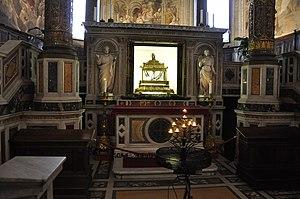
Les reliques sont les restes matériels qu'a ou qu'aurait laissés derrière elle une personne vénérée en mourant : soit des parties de son corps, soit d'autres objets qu'elle a, ou avait, pour certains croyants, sanctifiés par son contact. Le culte des reliques reposant sur le possible transfert de la sacralité du corps saint sur le dévot, leur émiettement multiplie leurs bienfaits puisque chaque parcelle conserve la charge sacrale primitive. La conservation et le culte de dulie relative de ces restes sont une pratique en vigueur dans plusieurs religions. Il en découle des croyances et des pratiques religieuses variées, mais aussi de vifs débats quant à leur authenticité, le commerce ou le culte quasi superstitieux dont elles ont été ou sont encore l'objet, les « détracteurs » des reliques qui pratiquent le scepticisme scientifique n’ayant souvent pas plus d’arguments décisifs pour prouver leur fausseté ou cette superstition que les défenseurs pour prouver leur authenticité, leur virtus ou leur potestas réelles.